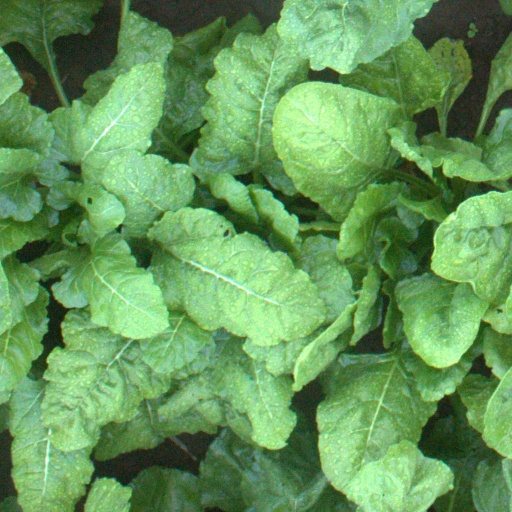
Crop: sugar beet